Old East Slavic

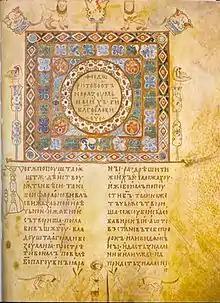
A page from Svyatoslav's "Miscellanies" (1073).

The political unification of the region into the state called Kievan Rus', from which modern Belarus, Russia and Ukraine trace their origins, occurred approximately a century before the adoption of Christianity in 988 and the establishment of the South Slavic Old Church Slavonic as the liturgical and literary language. Documentation of the Old East Slavic language of this period is scanty, making it difficult at best fully to determine the relationship between the literary language and its spoken dialects.